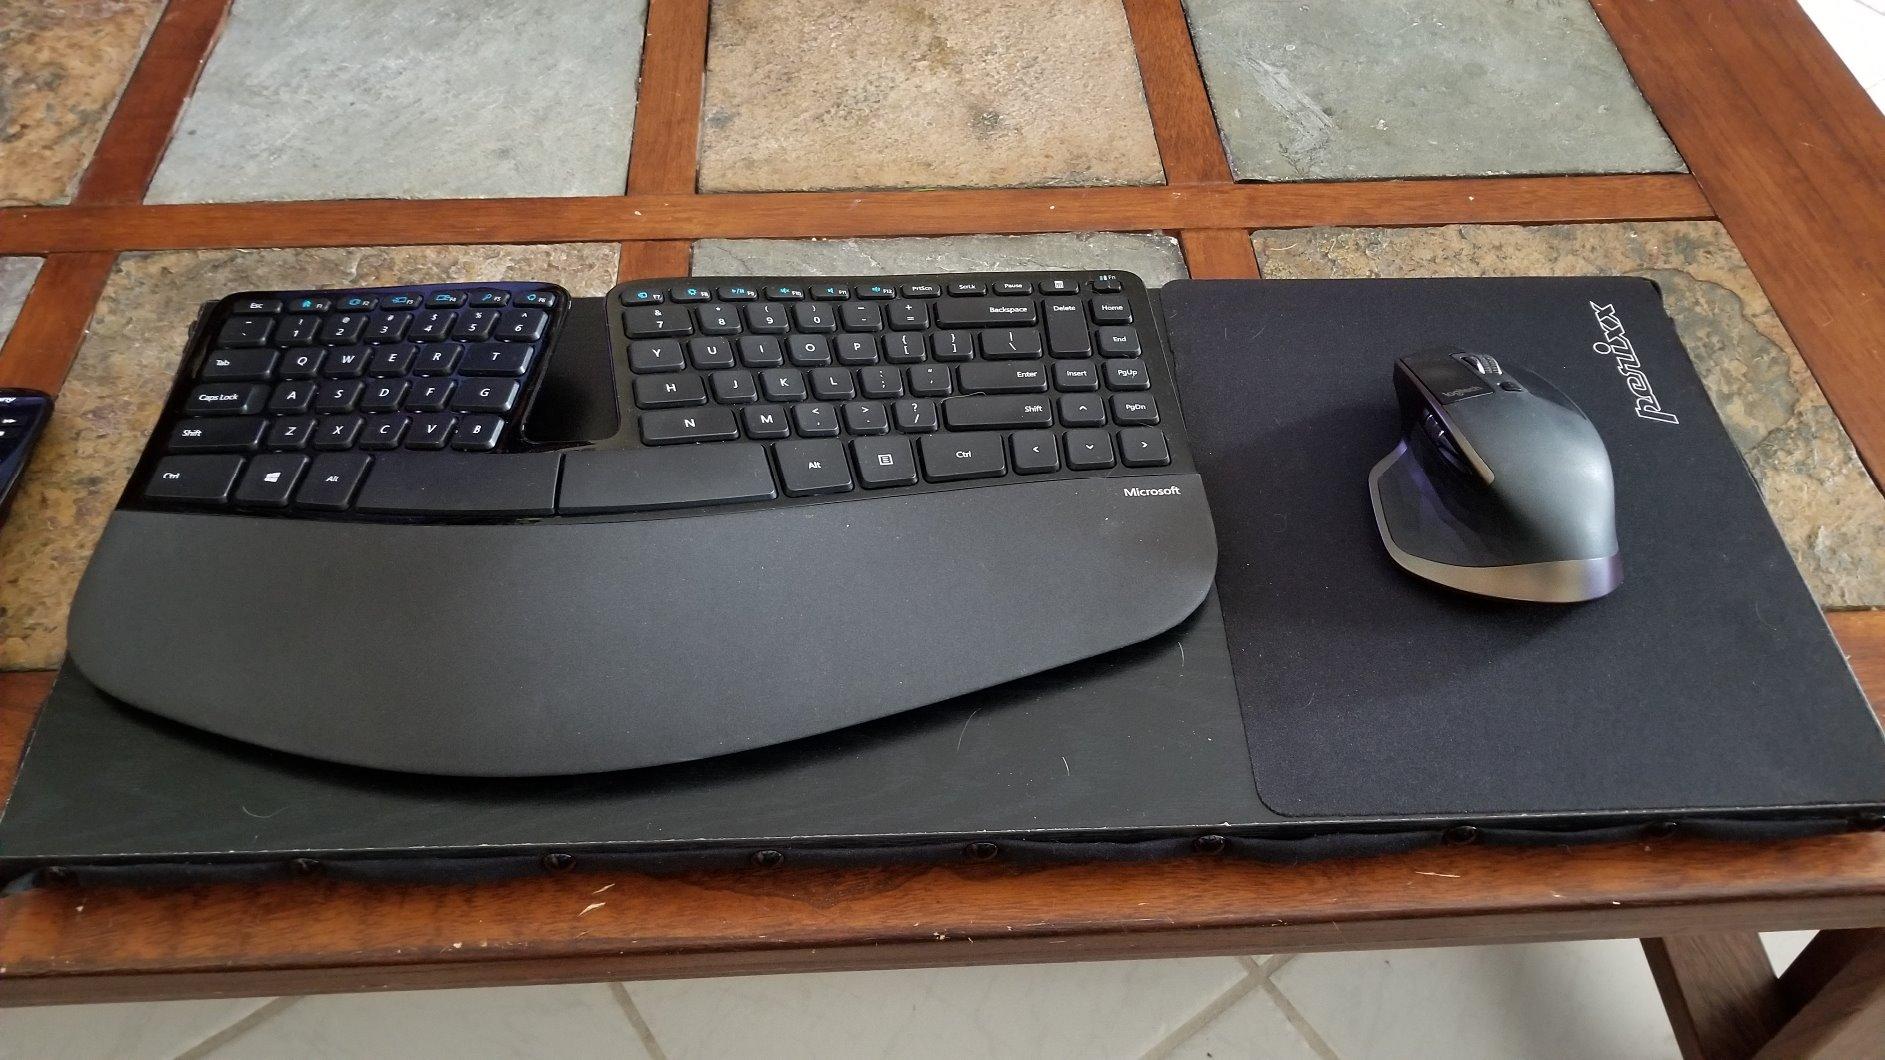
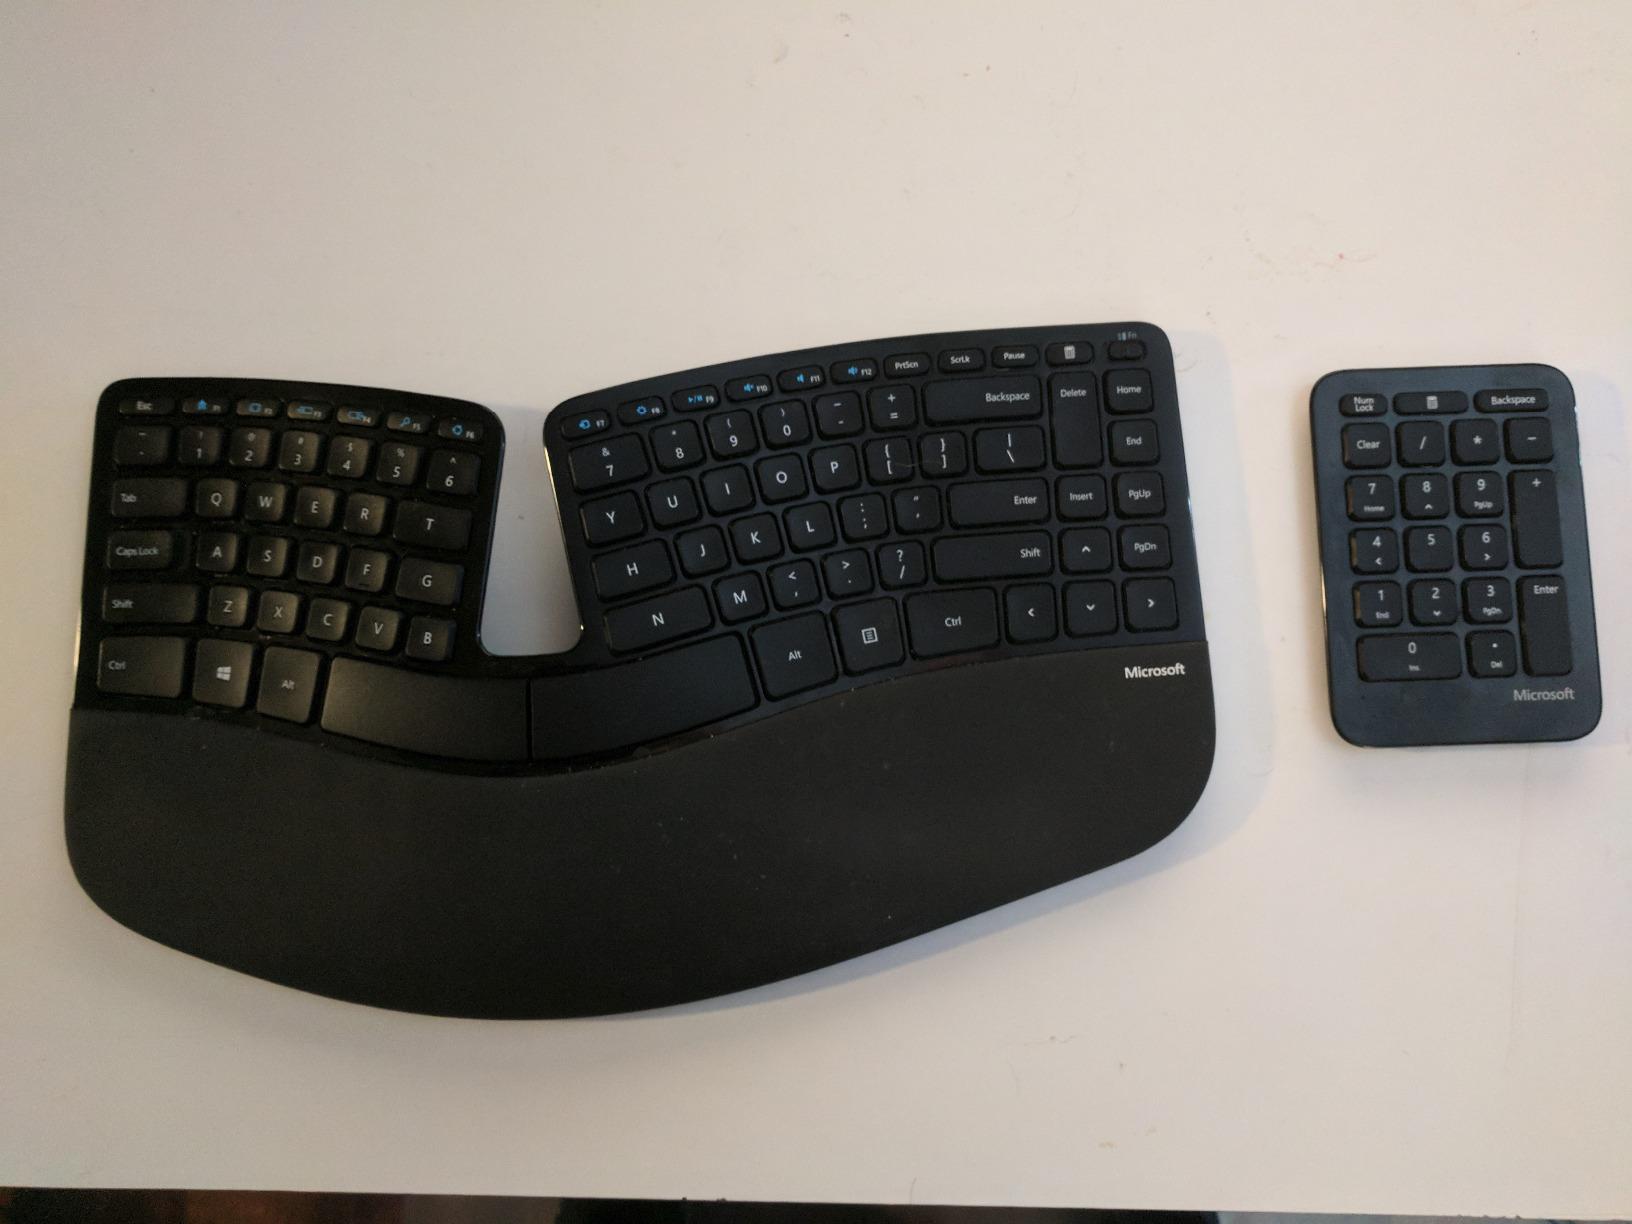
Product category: keyboard
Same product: yes